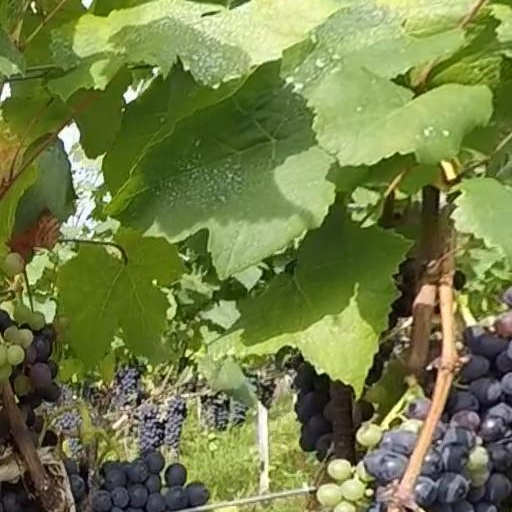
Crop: grape